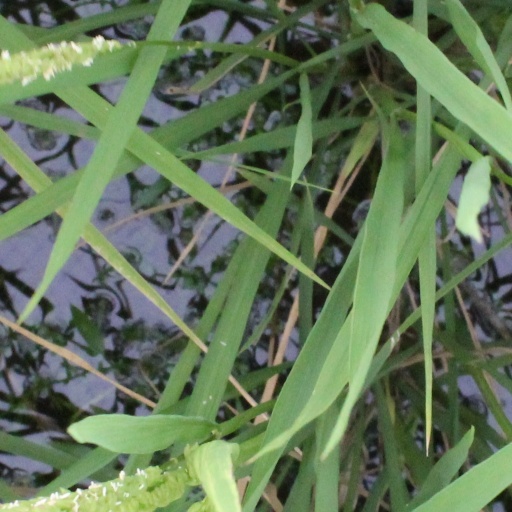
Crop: rice